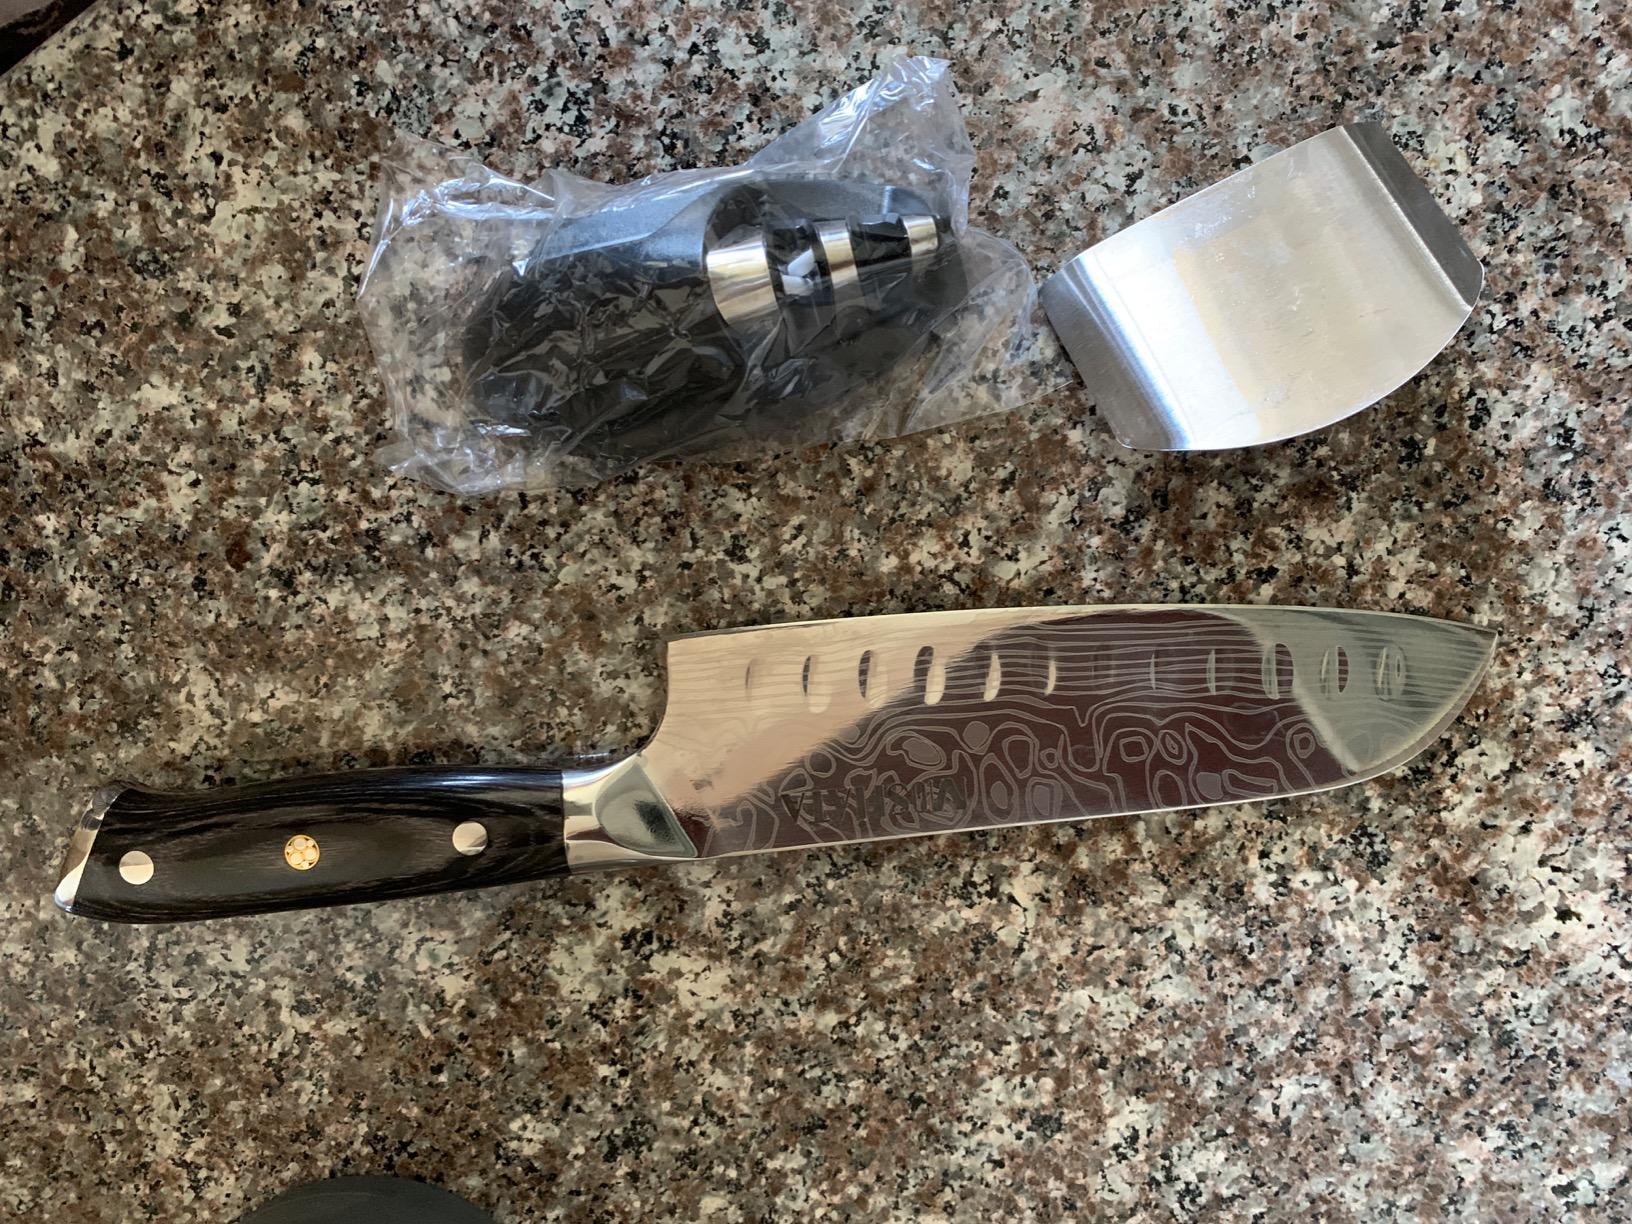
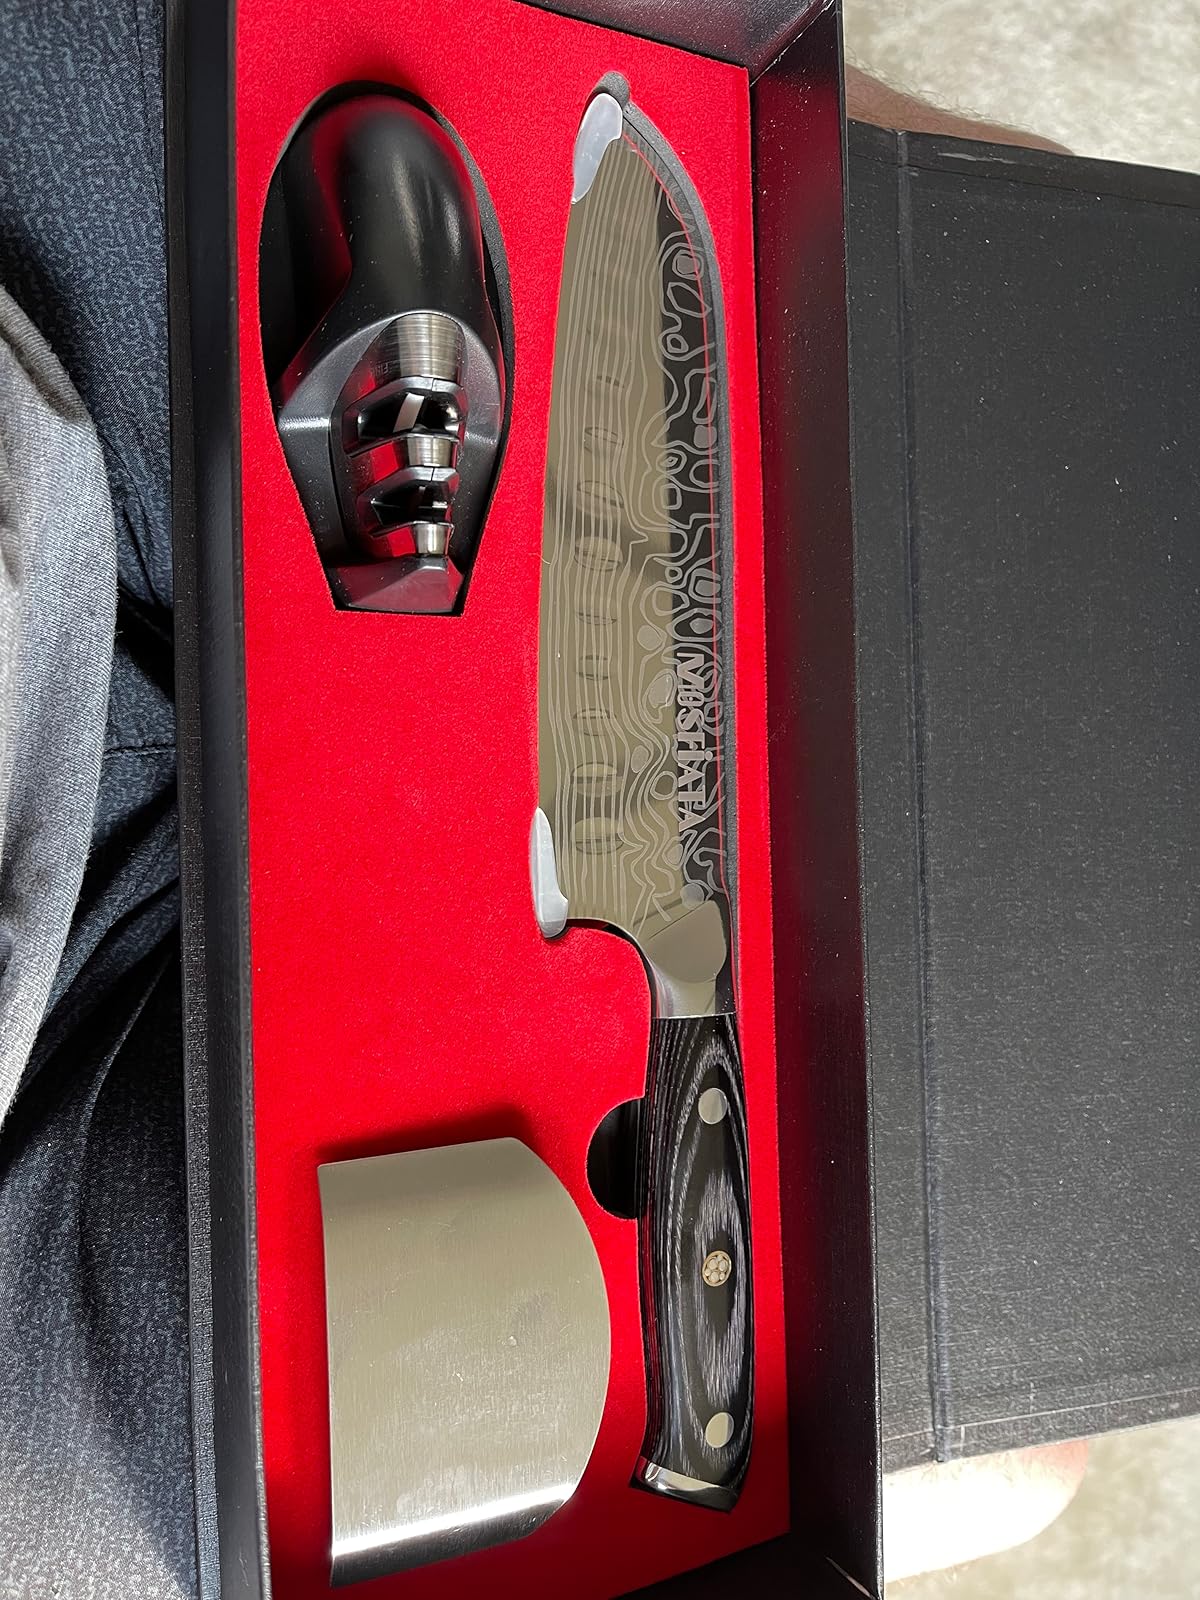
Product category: items_knife
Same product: yes